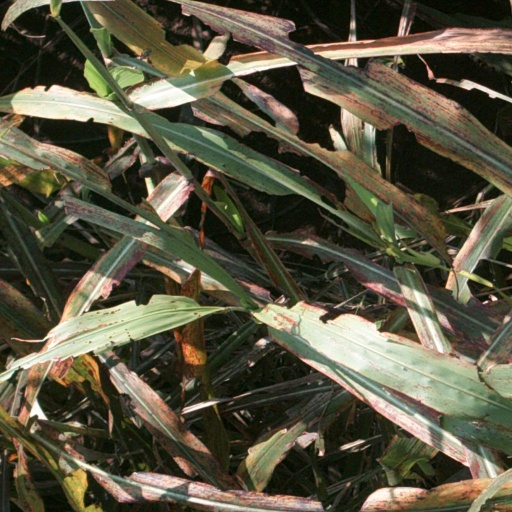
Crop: sorghum